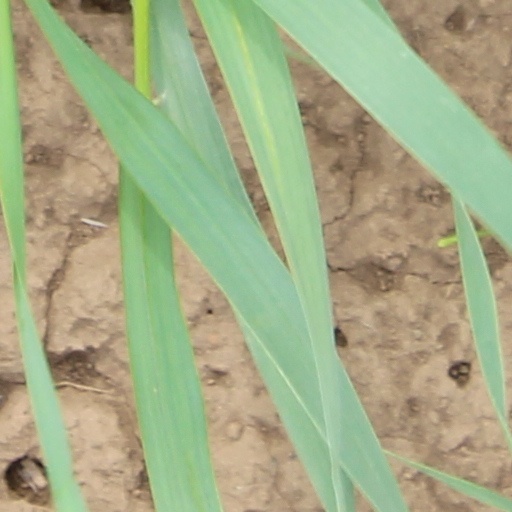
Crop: wheat